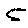
Label: 5